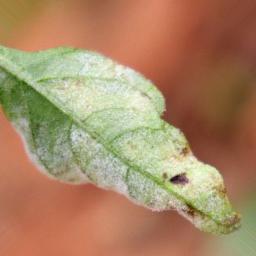
Label: powdery mildew